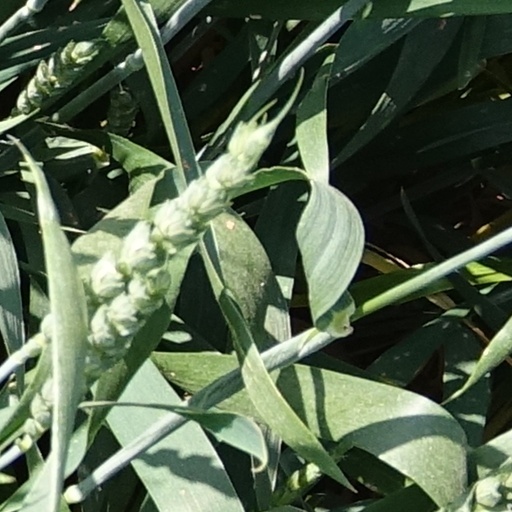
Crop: wheat